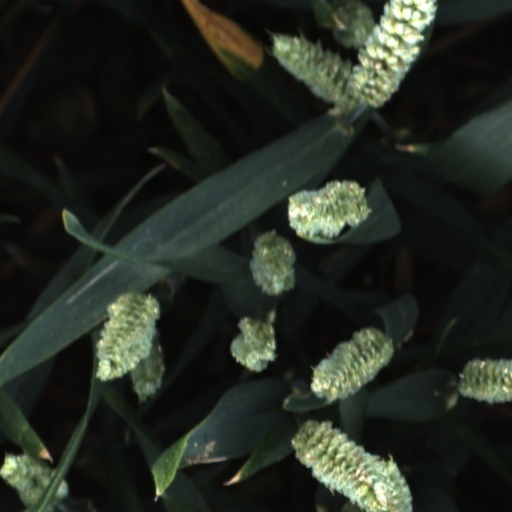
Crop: wheat